Abacus

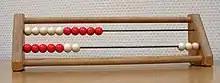
A twenty bead "rekenrek"

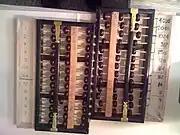
Two binary abacuses constructed by Robert C. Good Jr., made from two Chinese abacuses

Around the world, abacuses have been used in pre-schools and elementary schools as an aid in teaching the numeral system and arithmetic.